Tarabya

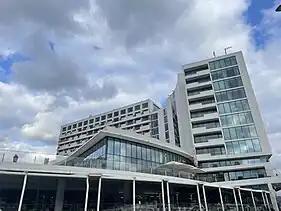
Tarabya Hotel

Tarabya has many historical buildings. Churches, hotels, foreign palaces and fountains, their history dates all the way back to the 17th century. The former residence of the Metropolitan used to be right next where the Grand Tarabya Hotel is located now. A former popular hotel, Sümer Palas, built in the 1890s was demolished in the 1950s, and a new apartment complex with the same name lies there now. Hotel d'Angleterre was also built here during the Crimean War. Later in its place was built the Tokatlıyan Hotel, which got burned down in 1954. The Grand Tarabya Hotel, built in its place is the only current hotel in the neighborhood, which opened in 1966. The two notable parks are: Atsushi Miyazaki Park and Şalcıkır park. Atsushi Miyazaki Park is dedicated to a Japanese volunteer in the 2011 Van Earthquake. Şalcıkır park is a minor park built next to the Tarabya stream. It has a children's area, basketball court and a few fitness machines. The main historical mosque is the Köstenceli Hacı Osman Mosque. The two main historical fountains are the Bezm-i Alem Valide Sultan fountain and the Sultan Mahmud II fountain. Three holy wells were also present here, two of which still exist, they are: Aya Marina, Aya Ioannis and Aya Kiriaki, which is currently in the Atsushi Miyazaki Park.